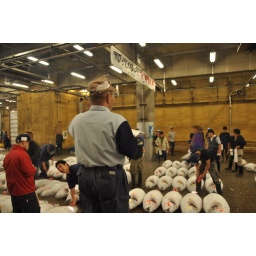
fish market in Japan